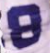
Number: 8